Polonnaruwa period

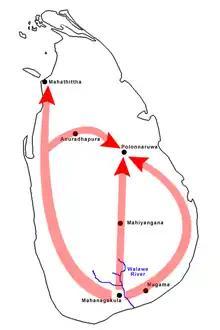
Vijayabāhu I sent three armies to attack Polonnaruwa. One was sent along the western shore to Mahatittha and Polonnaruwa, another from the east across Magama and the third and main force across Mahiyangana.

A partial consolidation of Chola power in Rajarata had succeeded the initial season of plunder. With the intention to transform Chola encampments into more permanent military enclaves, Saivite temples were constructed in Polonnaruva and in the emporium of Mahatittha. Taxation was also instituted, especially on merchants and artisans by the Cholas. In 1014 Rajaraja I died and was succeeded by his son Rajendra Chola I, perhaps the most aggressive king of his line. Chola raids were launched southward from Rajarata into Rohana. By his fifth year, Rajendra claimed to have completely conquered the island. The whole of Anuradhapura including the south-eastern province of Rohana were incorporated into the Chola Empire. As per the Sinhalese chronicle "Mahavamsa", the conquest of Anuradhapura was completed in the 36th year of the reign of the Sinhalese monarch Mahinda V, i.e. about 1017–18. But the south of the island, which lacked large an prosperous settlements to tempt long-term Chola occupation, was never really consolidated by the Chola. Thus, under Rajendra, Chola predatory expansion in Sri Lanka began to reach a point of diminishing returns. According to the Culavamsa and Karandai plates, Rajendra Chola led a large army into Anuradhapura and captured Mahinda V's crown, queen, daughter, vast amount of wealth and the king himself whom he took as a prisoner to India, where he eventually died in exile in 1029. After the death of Mahinda V the Sinhalese monarchy continued to rule from Rohana until the Sinhalese kingdom was re-established in the north by Vijayabāhu I. Mahinda V was succeeded by his son Kassapa VI (1029–1040).